Jeera aloo

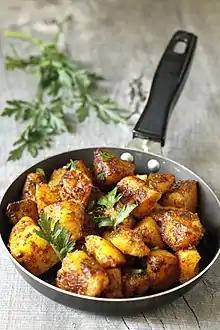
A fusion-style Jeera Aloo in Poland, garnished with parsley

Jeera Aloo is a typical vegetarian Indian dish which is often served as a side dish and normally goes well with hot puris, chapatti, roti or dal. Its main ingredients are potatoes ("aloo"), cumin seeds ("jeera") and Indian spices. Other ingredients are red chili powder, ginger, coriander powder, curry leaves, vegetable oil and salt. In its traditional form the dish is not hot, but it could be spiced up by adding powdered cayenne pepper. Other variations of the dish make use of sweet potatoes instead of regular ones.